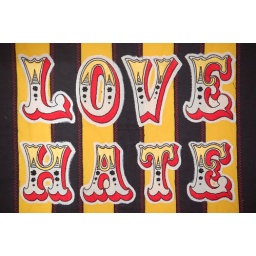
wall hanging by Ursula Thomson 2008 hand embroidery and machine applique